Aviva

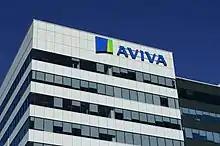
Aviva Canada

Aviva's main activities are the provision of general and life insurance, long term savings products and fund management services. The group has around 23,000 employees and 19 million customers. Aviva Investors has £227 billion assets under management as at 31 March 2023.